Susan Downey

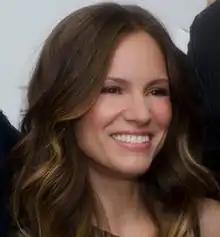
Downey in 2014

Susan Nicole Downey ( Levin; born November 6, 1973) is an American film producer. Until February 2009, she was co-president of Dark Castle Entertainment and executive vice president of production at Silver Pictures, Joel Silver's production company. Susan is married to Robert Downey Jr. The couple has formed their own production house named Team Downey.